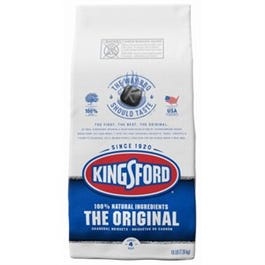
Original Briquettes, 16-Lbs.
Kingsford, 16 lb, original briquettes, is made with natural ingredients & real wood to ensure the smoky flavor barbecue lovers crave, ready to cook in 15 minutes & has a long burn time.
Brand: Kingsford
Category: Home & Garden > Kitchen & Dining > Kitchen Appliance Accessories > Outdoor Grill Accessories > Barbecue Briquettes > Charcoal Briquettes